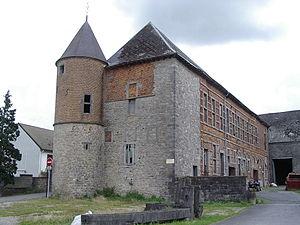
Château-ferme de Foisches
Foisches est une commune française située dans le département des Ardennes, en région Grand Est.
Le château-ferme de Foisches dite ferme des Templiers est une ancienne maison forte, transformée en exploitation agricole, située à Foisches, en France.